Sir John Lauder, 1st Baronet

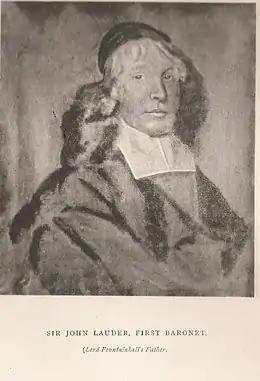
Sir John Lauder, 1st Bt

Sir John Lauder, 1st Baronet, of Newington and Fountainhall (1595 – 2 April 1692) was a notable Scottish baillie and Treasurer of the City of Edinburgh Council, who was raised to a Nova Scotia baronetcy in 1688.